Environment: real
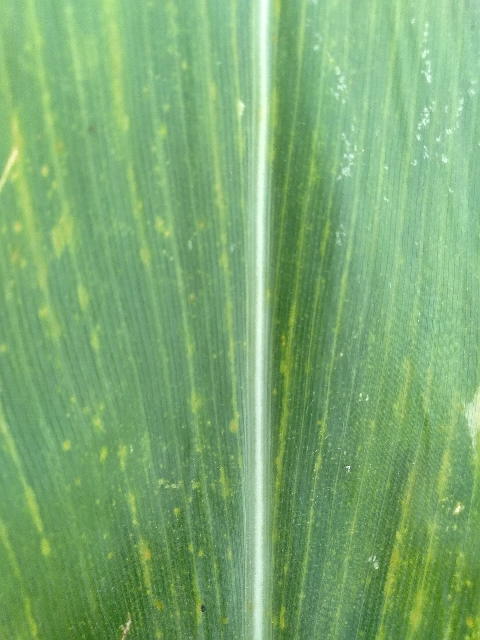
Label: lethal_necrosis